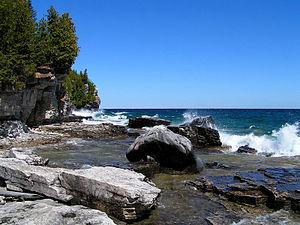
Parc national de la Péninsule-Bruce, Ontario, Canada. Sur les rives de la baie Georgienne.